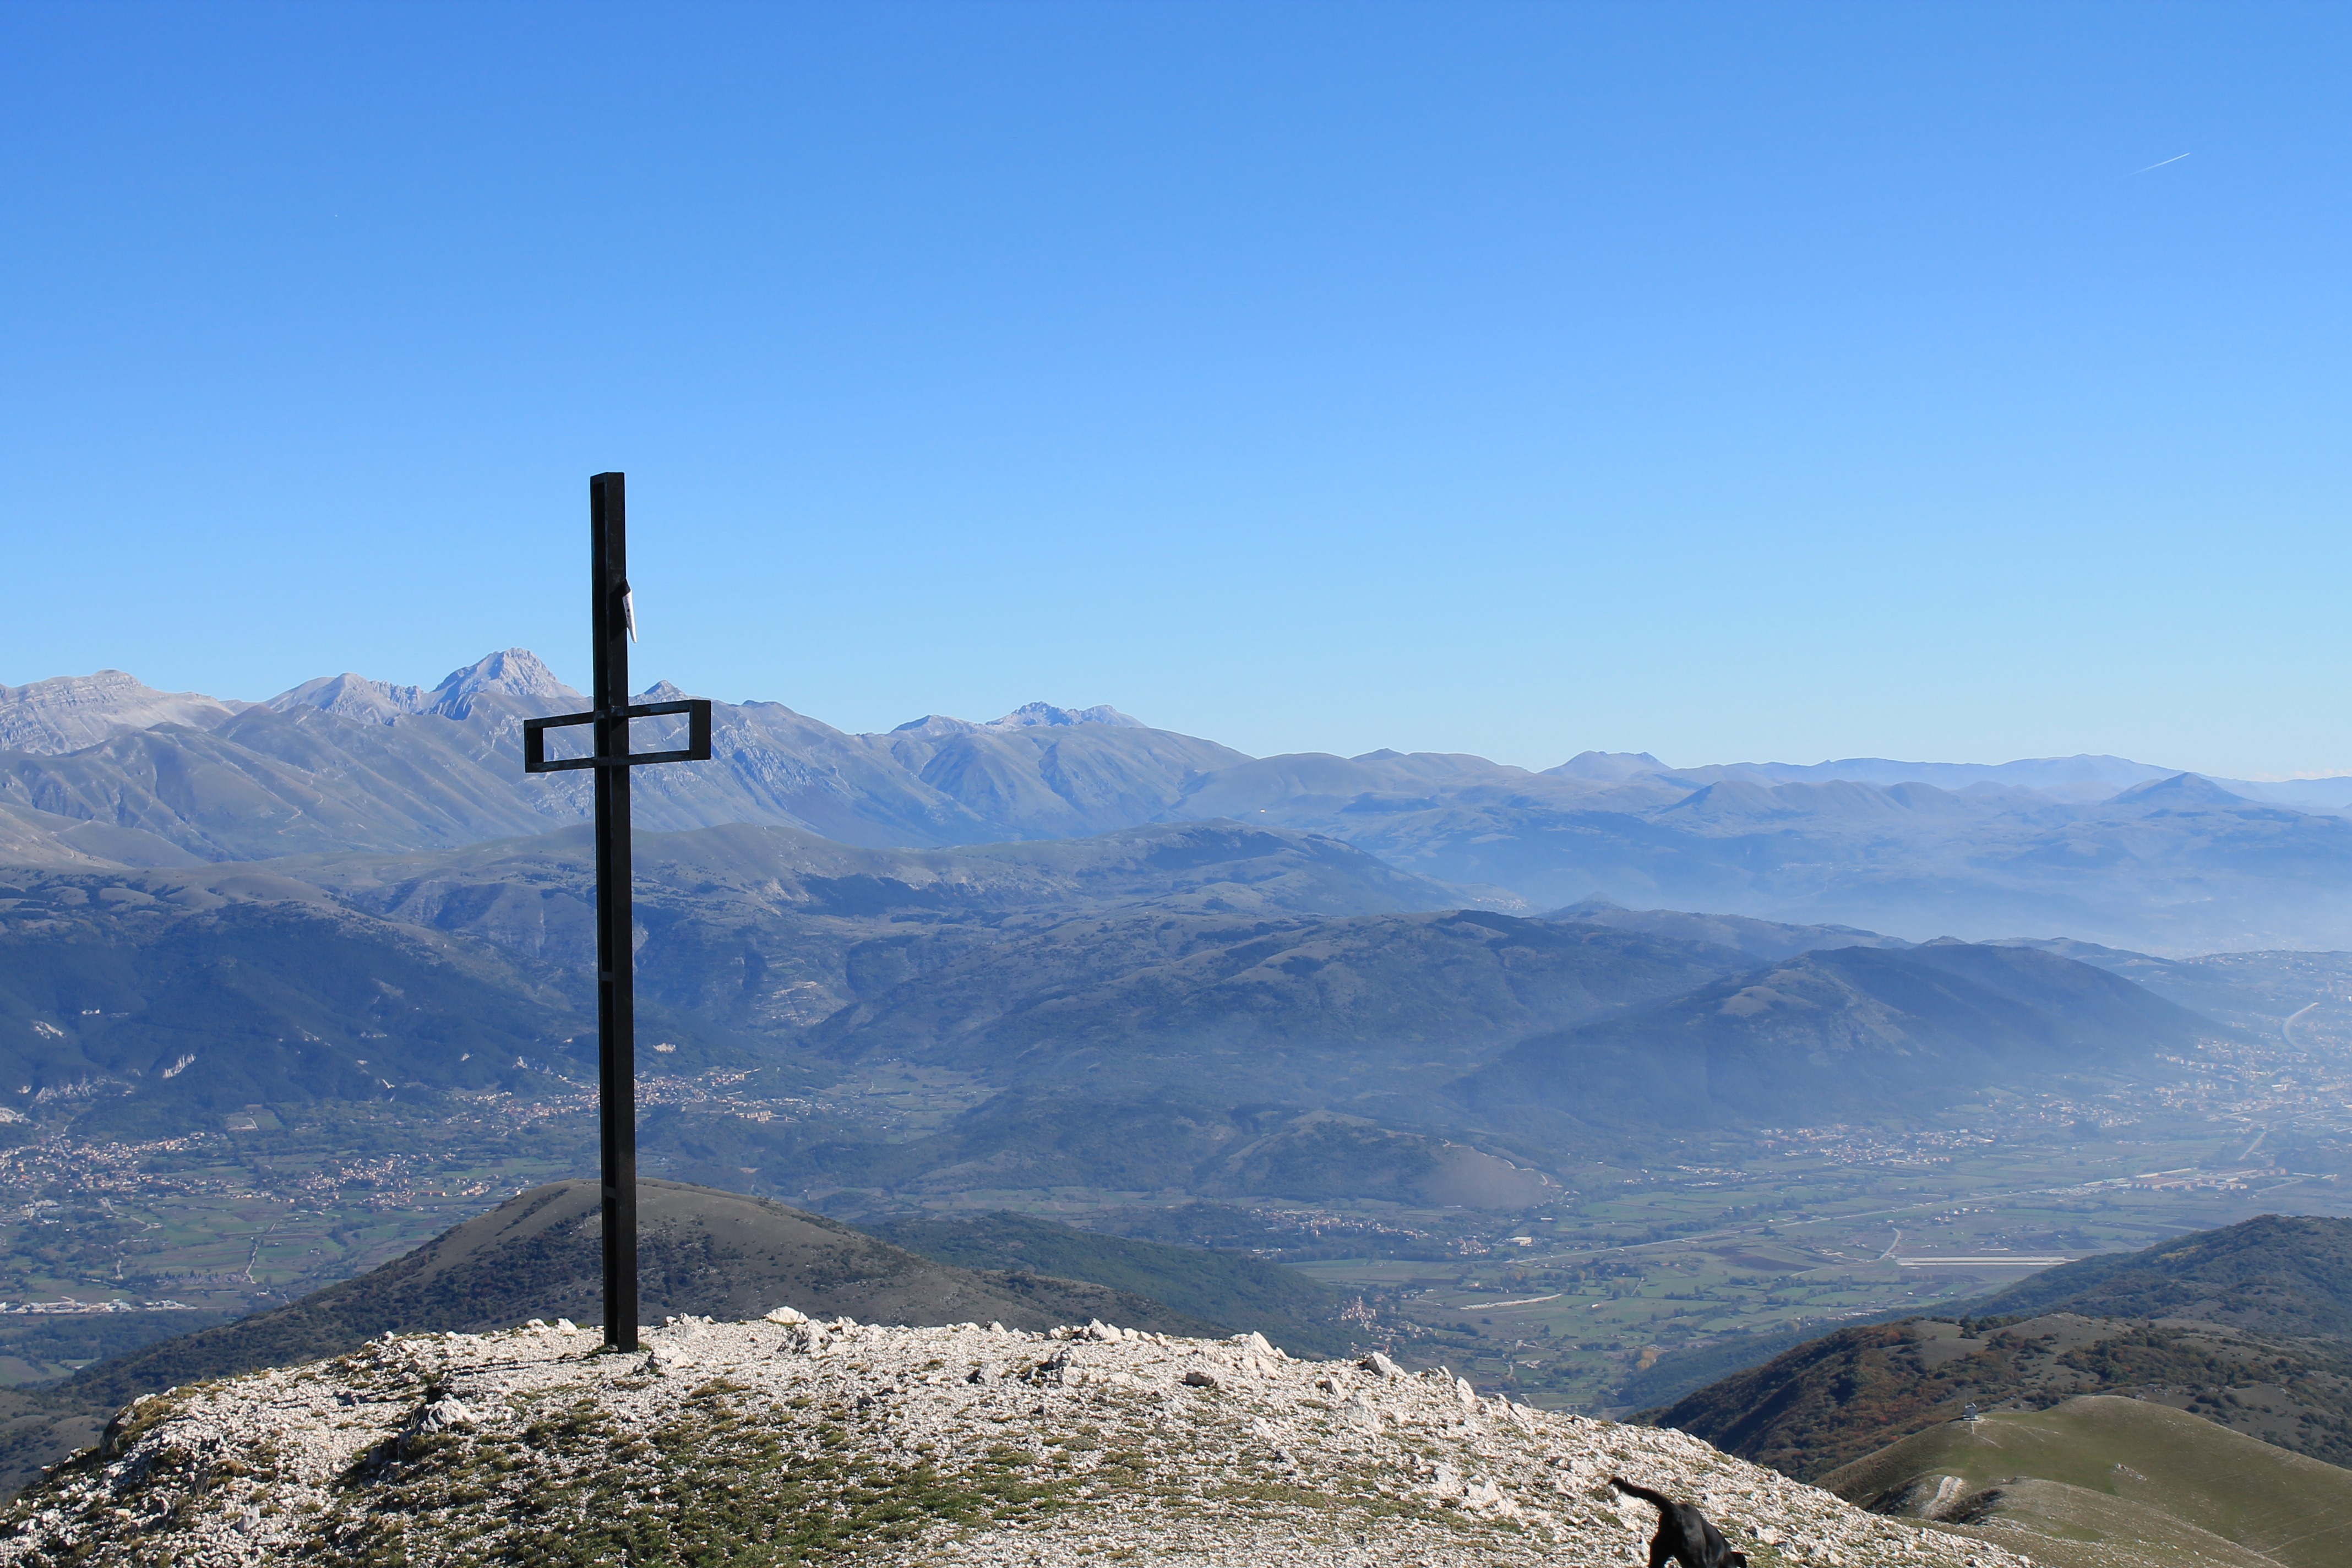
landscape, nature, horizon, wilderness, mountain, snow, sky, hiking, hill, wind, valley, mountain range, autumn, italy, cross, ridge, summit, upstream, excursion, relaxation, alps, plateau, vista, abruzzo, landform, mountain pass, appennino, geographical feature, mountainous landforms